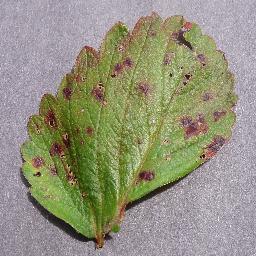
Label: Strawberry___Leaf_scorch